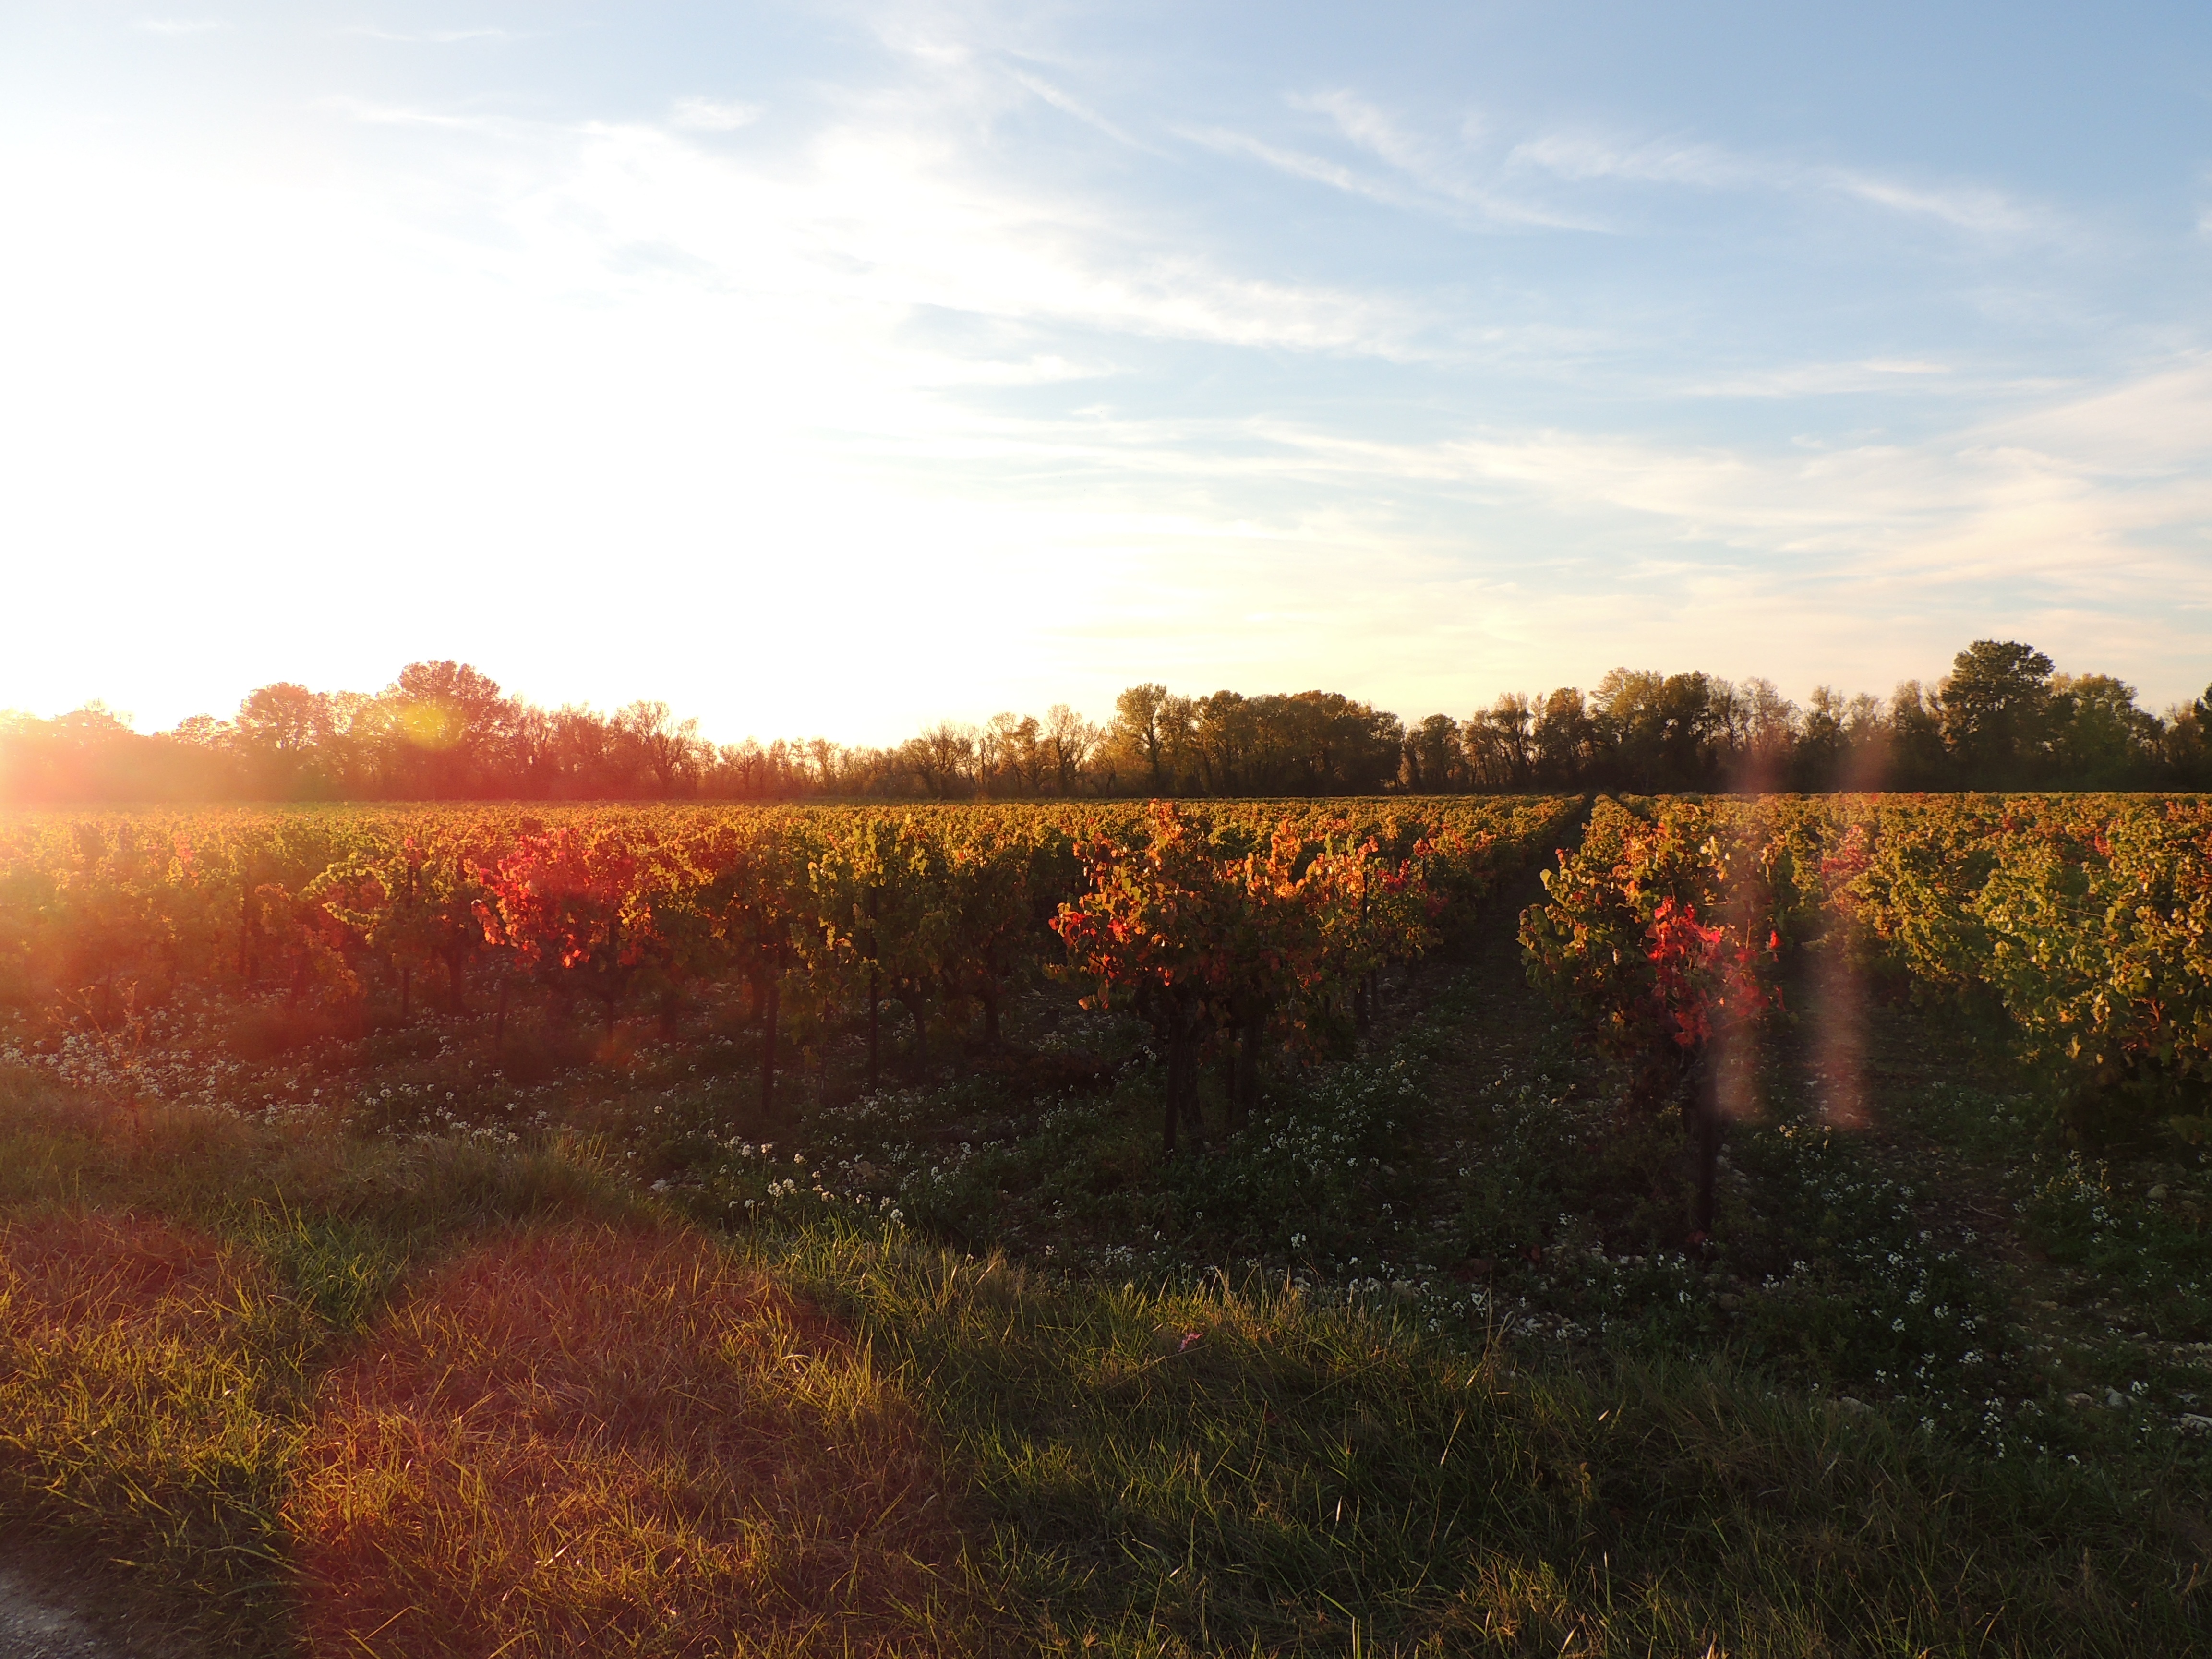
landscape, tree, nature, grass, horizon, cloud, plant, sky, sunrise, sunset, field, meadow, prairie, sunlight, morning, leaf, hill, flower, dawn, dusk, evening, autumn, season, plain, grassland, habitat, ecosystem, rural area, natural environment, atmospheric phenomenon, woody plant